Demographics of Kazakhstan

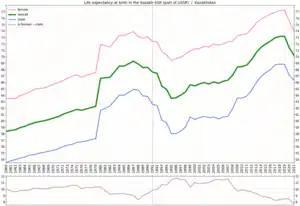
Life expectancy in Kazakhstan since 1960 by gender

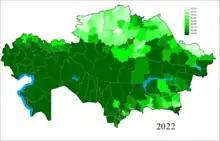
The share of Kazakhs in Kazakhstan by districts at the beginning of 2022

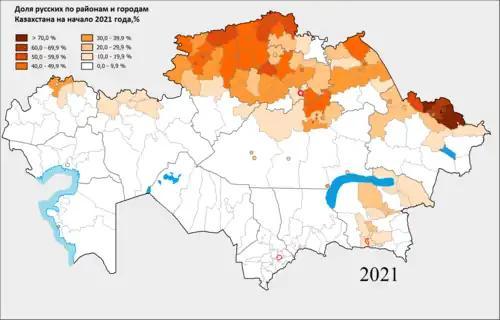
The share Russians by districts and cities of regional and republican subordination Kazakhstan in 2021

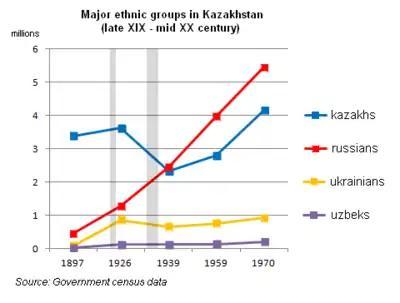
Kazakhstan demographics 1897–1970. Major ethnic groups. Famines marked in grey.

Kazakhstan's dominant ethnic group, the Kazakhs, traces its origins to the 15th century, when after the disintegration of Golden Horde, numbers of Turkic and Turco-Mongol tribes united to establish the Kazakh Khanate. With a cohesive culture and national identity, they constituted an absolute majority on the land until colonization by the Russian empire.